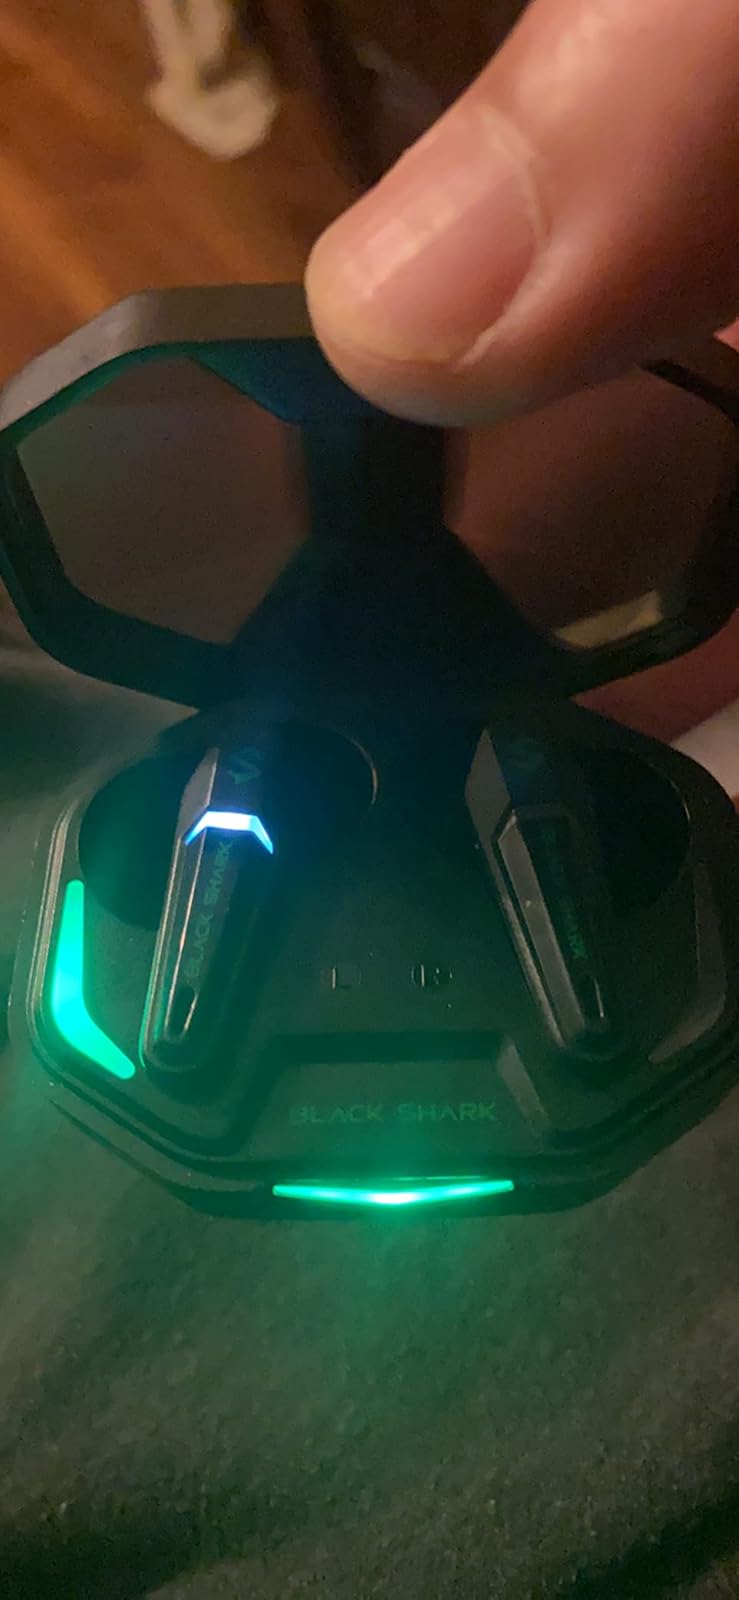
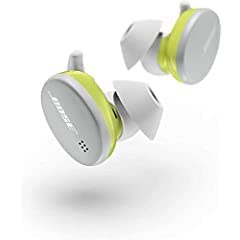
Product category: earbuds
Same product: no